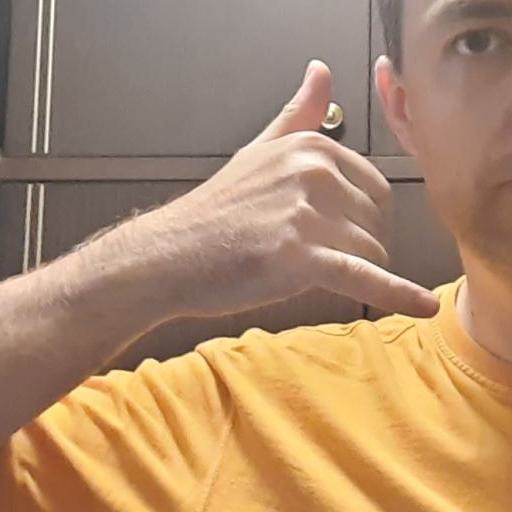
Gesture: call